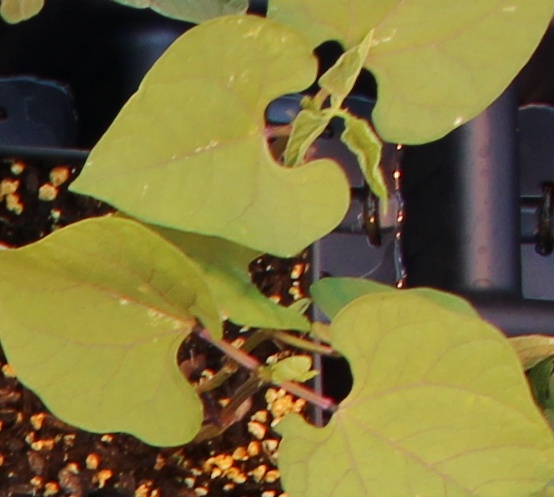
Label: Blackbean